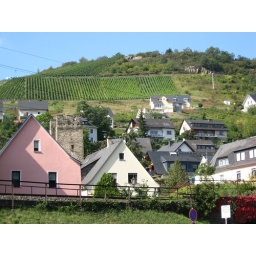
Germany-RD2-This tower is surrouned by houses and hills